Paul Zorner

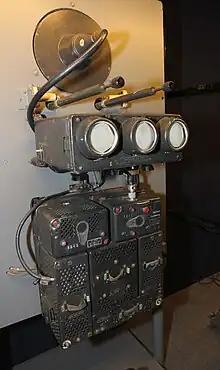
An electrical device with three round displays, cables and control knobs.

Zorner claimed his 7th victory on 28/29 June southeast of Antwerp, Belgium at 02:20. It was recorded as a Halifax bomber. Another Wellington was claimed southwest of Sint-Truiden at 01:09. Zorner achieved his 10th victory west of Malmedy at 01:53. Zorner's 11th victory was shot down northeast of Groningen at 03:54 on 24/25 July. His victim was Lancaster "R5573" flown by Flight Sergeant Kenneth Hector Wally McLean from No. 106 Squadron RAF. Zorner saw the Lancaster crash and explode which resulted in a fire-work display of green, red and white flashes. They assumed the aircraft to be a pathfinder, and the flashes exploding flares. Soon afterwards Zorner and his crewman had to abandon the Bf 110G-4 because an engine caught fire. Zorner extinguished the fire but he could no longer calibrate the propeller pitch to a glide setting. The other power plant could not cope with the added workload and the Bf 110 began to lose height. Zorner ordered his crew to leave. Zorner struggled to exit as his parachute snagged. He managed to clamber back into the cockpit and lower the flaps which slowed the aircraft and afforded him time to unhook the parachute from the strengthening beam in the cockpit and parachute to safety.